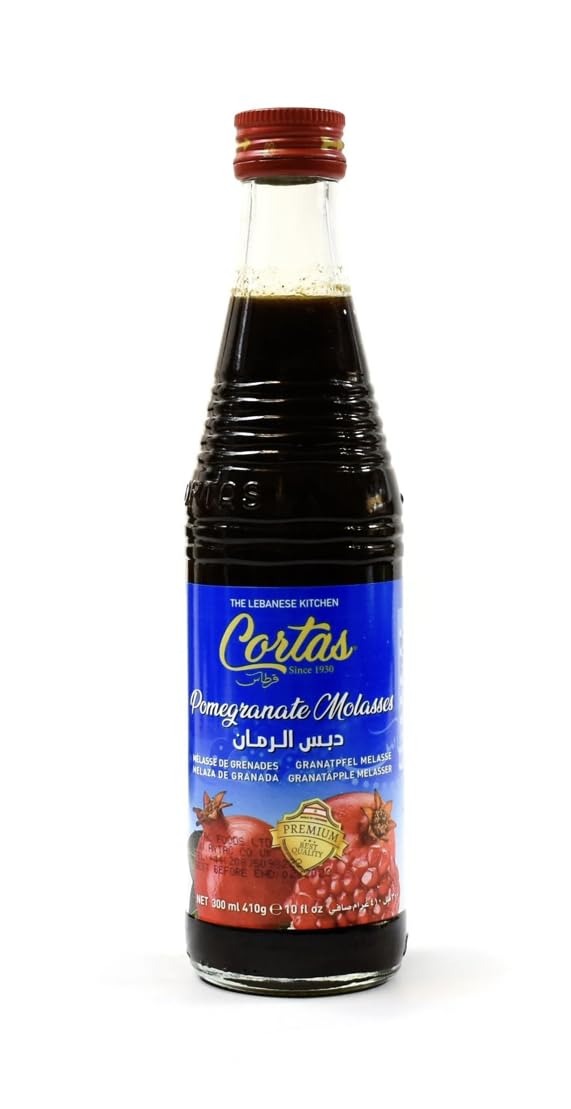
Item Name: CORTAS Pomegranate Molasses, 10 FZ
Bullet Point 1: Premium Quality
Bullet Point 2: Product Of Lebanon
Bullet Point 3: Ideal to whisk into marinades or dressings and to drizzle over roast vegetables, fruit or yoghurt; Perfect for using as a cordial for cocktails
Bullet Point 4: Bringing you the Middle Eastern cuisine with all its authenticity to better suit your taste
Product Description: Pomegranate molasses
Value: 10.0
Unit: Fl Oz

Price: 9.895